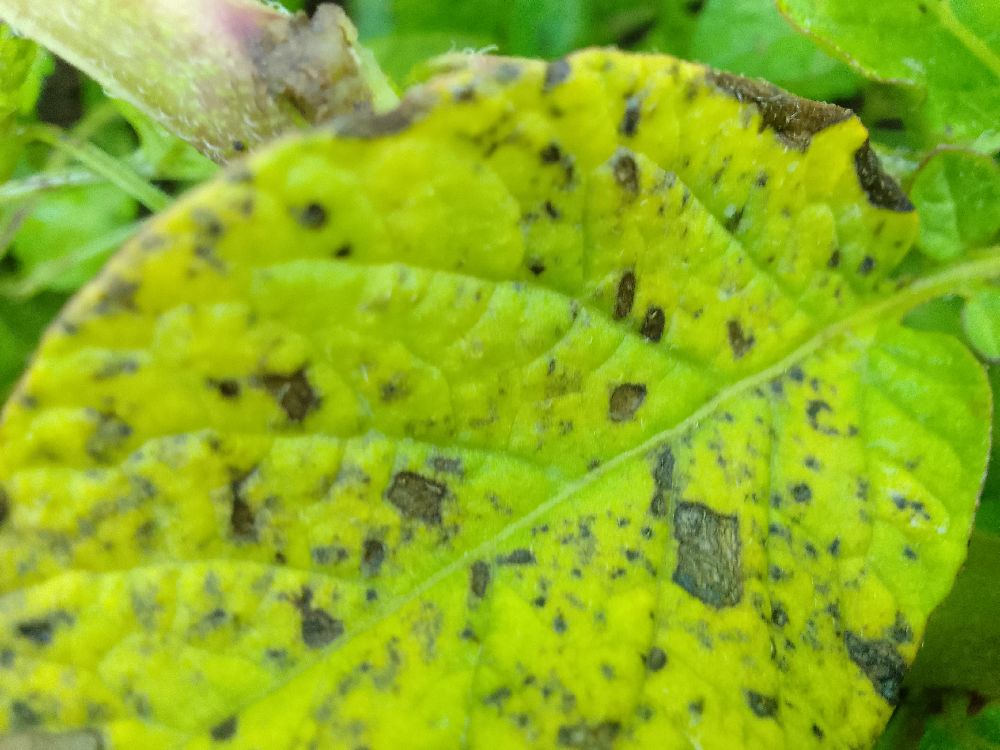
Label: Early blight